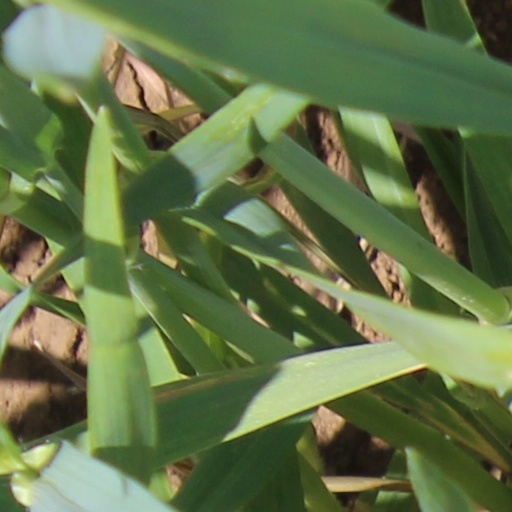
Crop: wheat